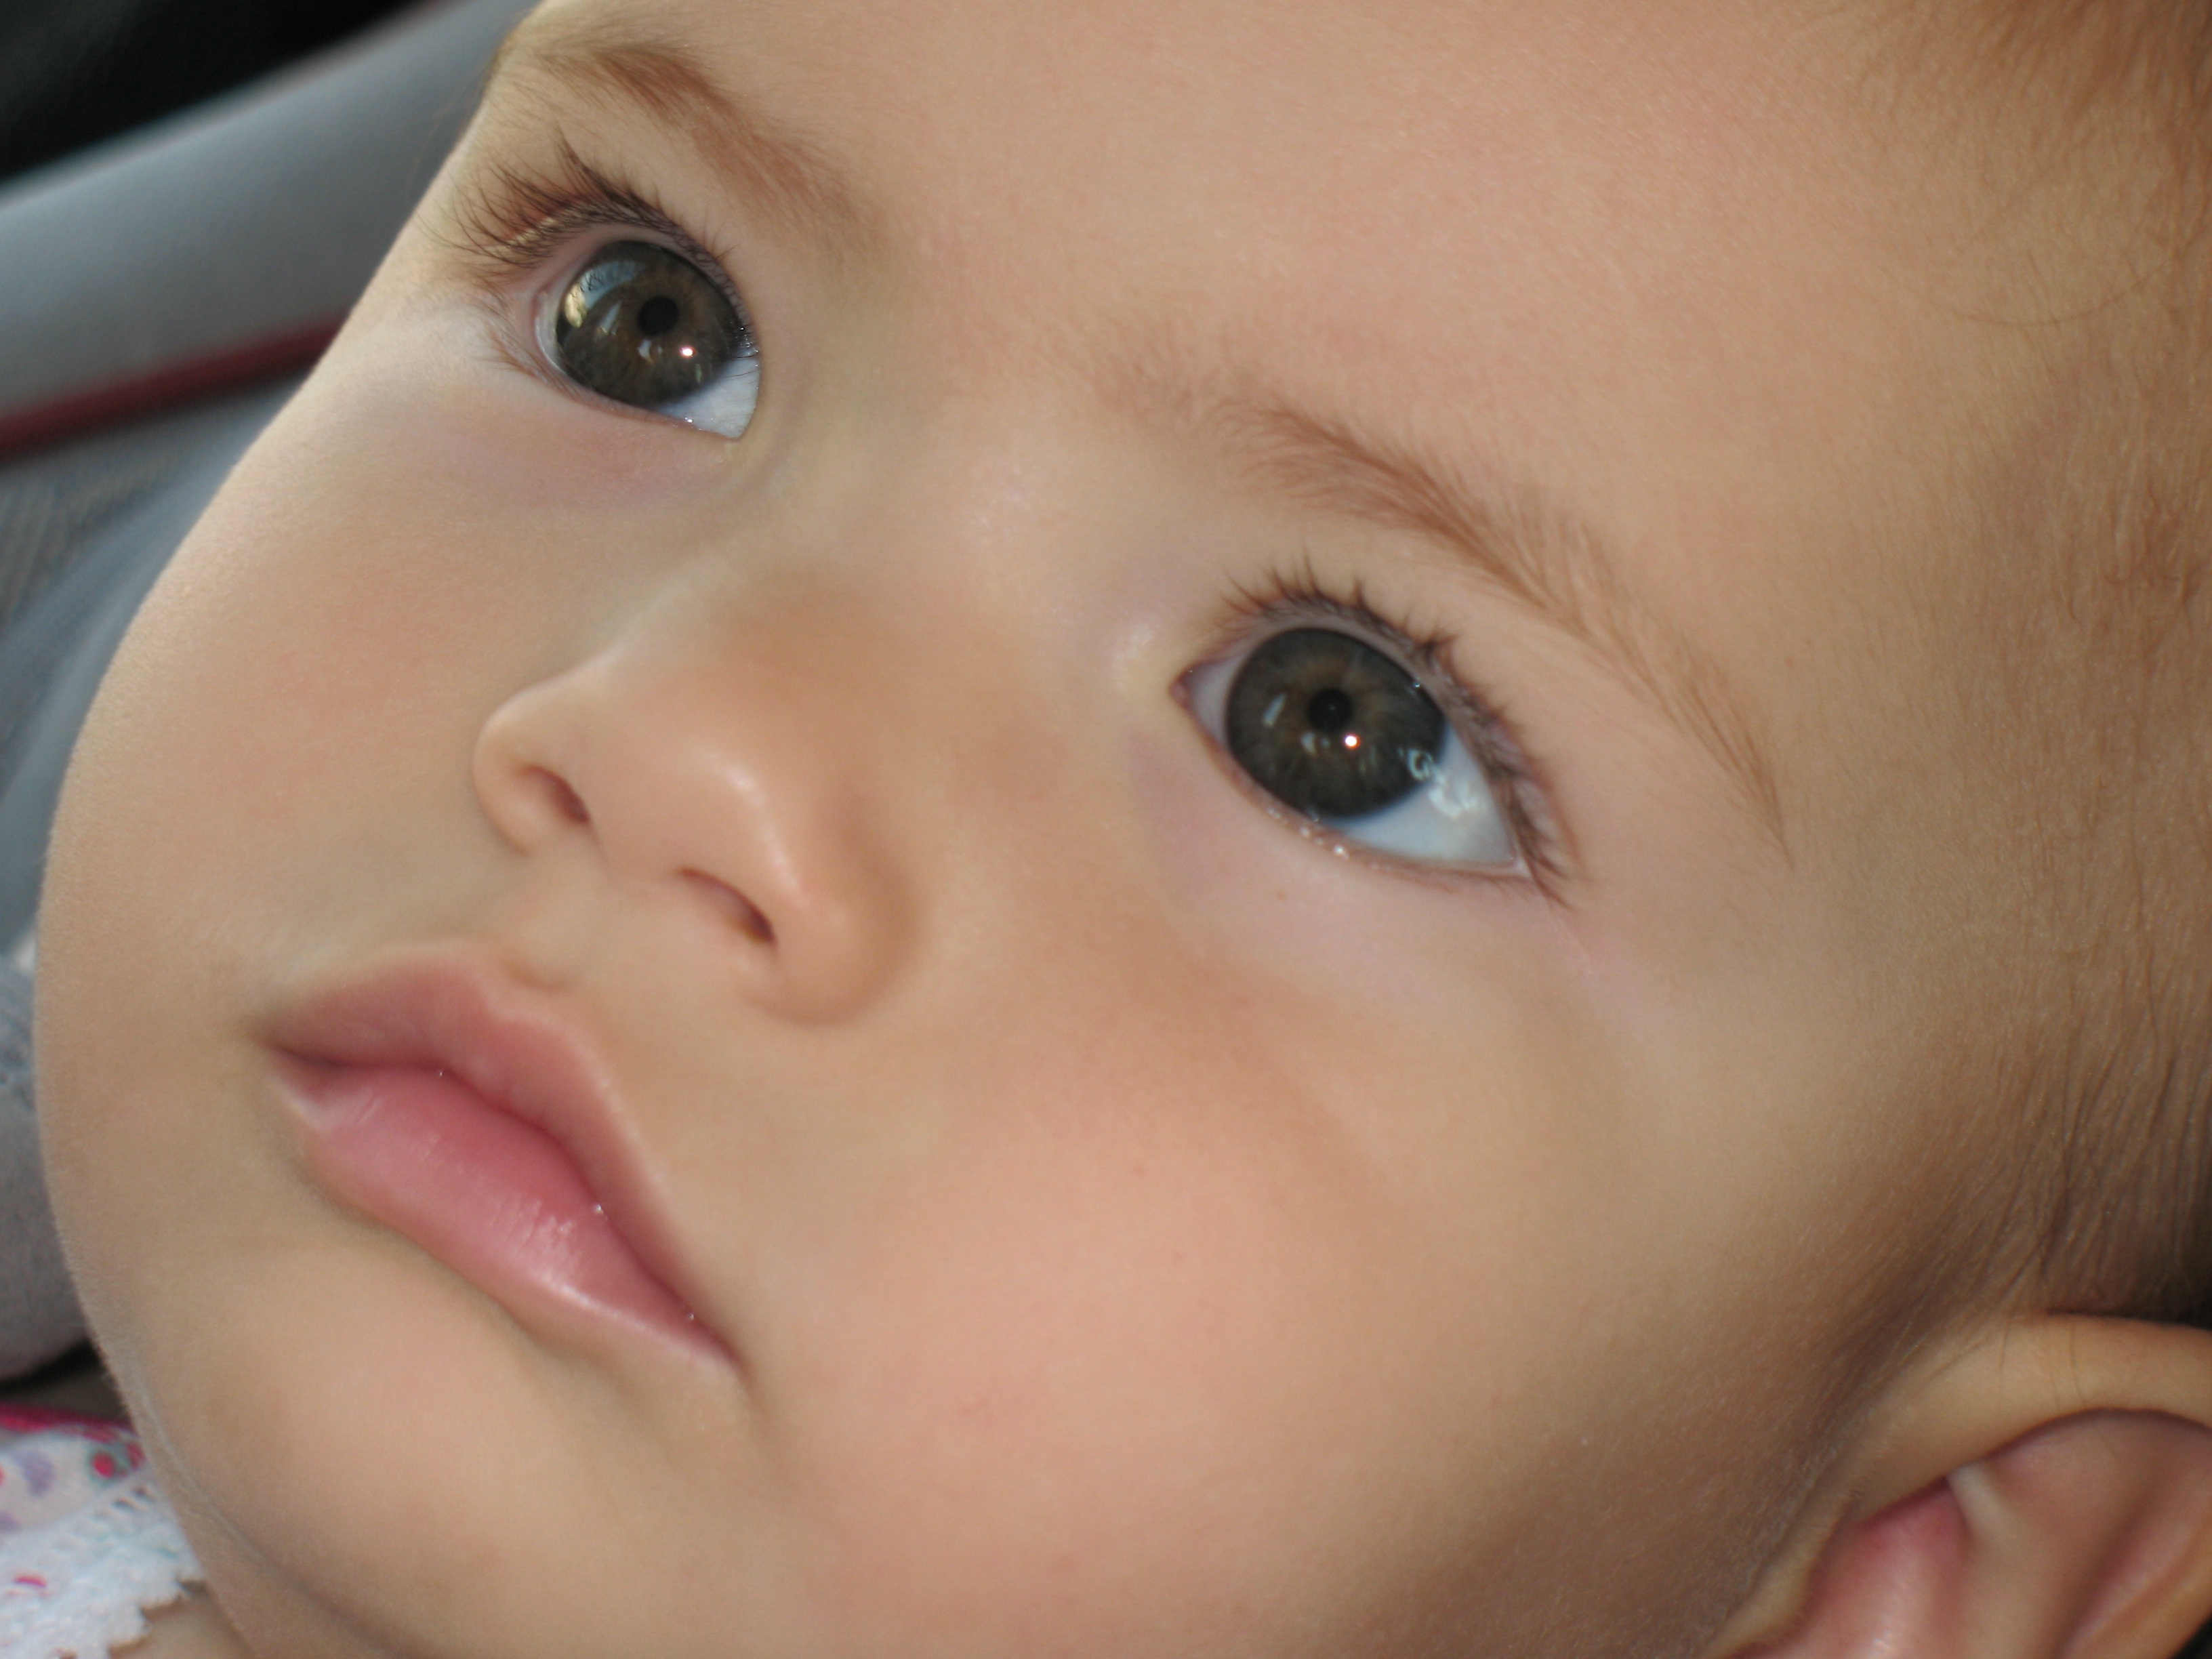
person, girl, female, portrait, young, clean, child, baby, facial expression, lip, eyebrow, mouth, close up, human body, face, nose, eyes, cheek, infant, toddler, eye, head, look, skin, soft, organ, facial, portrait photography